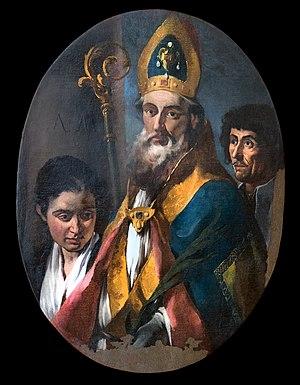
Ca' Rezzonico est un palais situé à Venise, sur le Grand Canal.
Cette page fournit une liste chronologique de peintures du vénitien Giambattista Tiepolo.